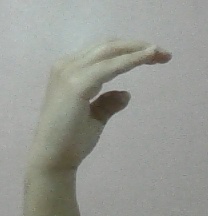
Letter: jeem